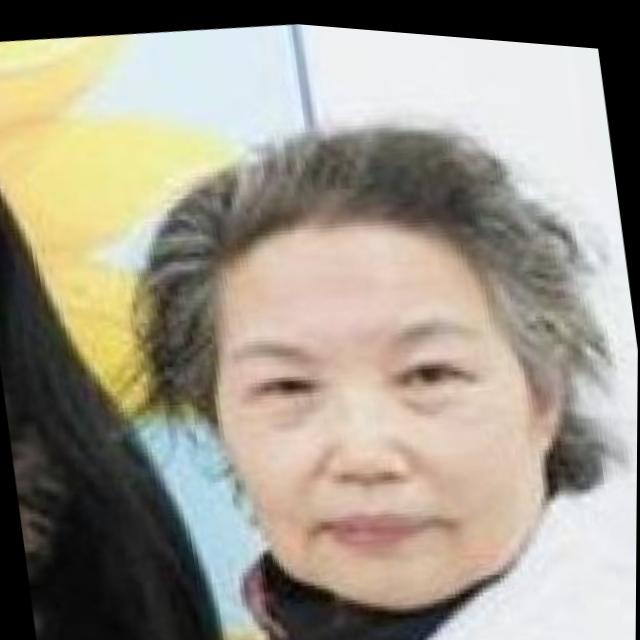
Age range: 45-64